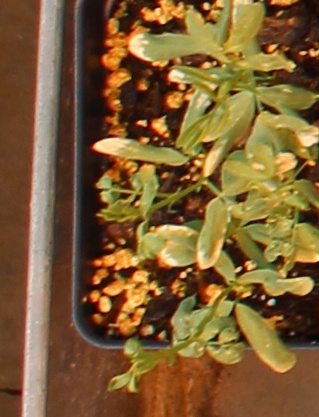
Label: Lentil